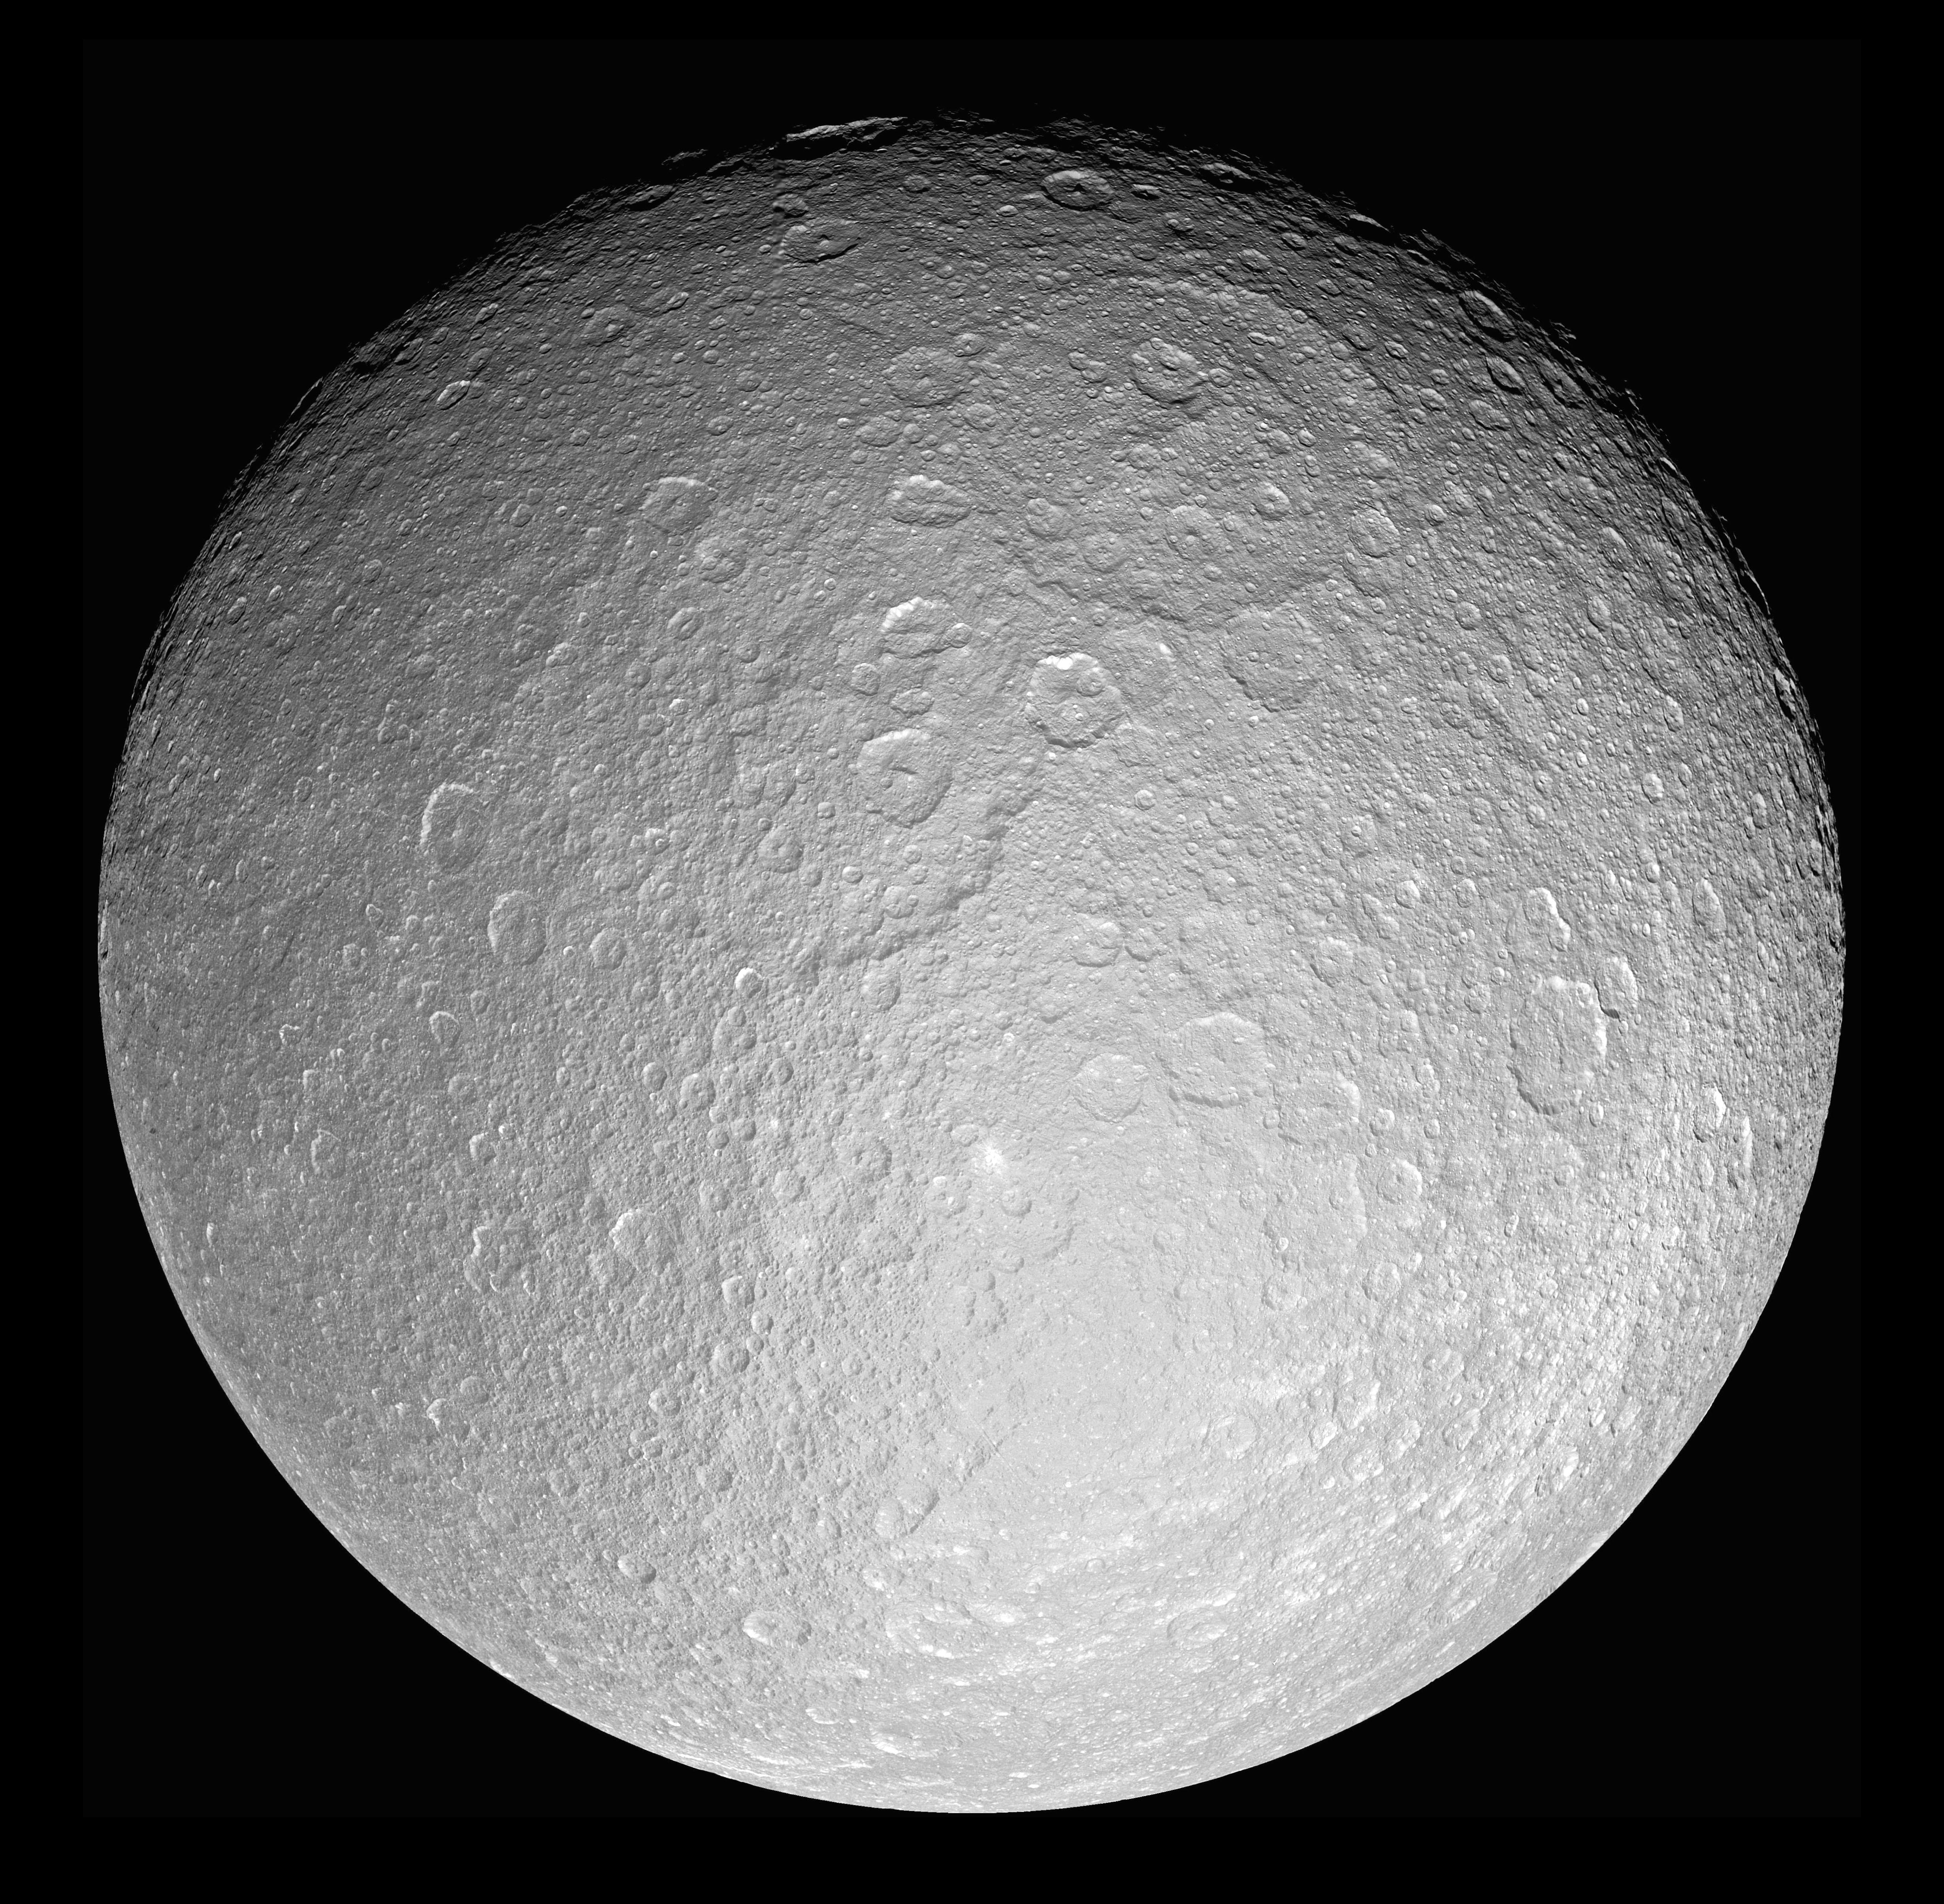
black and white, sky, atmosphere, aviation, space, night sky, moon, circle, nasa, research, science, astronomy, universe, all, planet, saturn, companion, space travel, astronautics, astronomical object, rhea, natural satellite, planet saturn